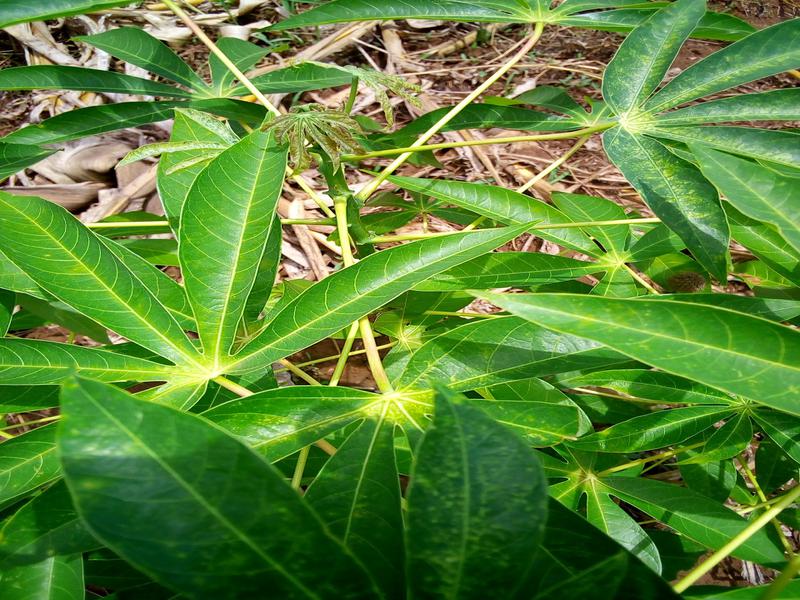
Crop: cassava
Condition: healthy